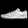
Label: Sneaker